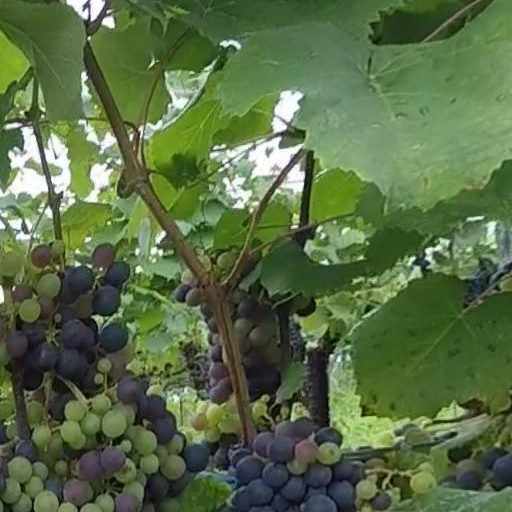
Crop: grape